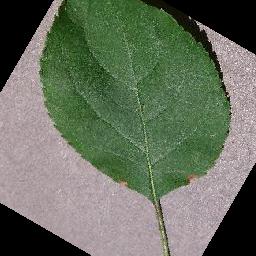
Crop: apple
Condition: black_rot